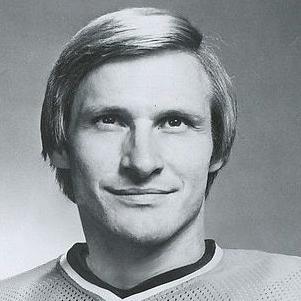
Age: 31